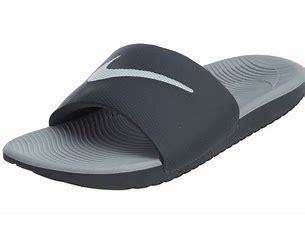
Brand: Nike
Model: Kawa